National Gallery Prague

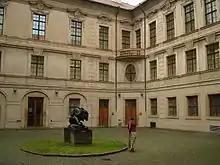
Šternberk Palace at Hradčany

The history of the National Gallery dates back to the end of the 18th century (namely February 5, 1796), when a group of prominent representatives of Bohemian patriotic aristocracy (Kolowrat, Sternberg, Nostitz) and middle-class intellectuals decided to elevate what they called the "debased artistic taste" of the local population. The institution, which received the title Society of Patriotic Friends of the Arts, established the Academy of Fine Arts and the Picture Gallery. In 1918 the Picture Gallery became a central collection of newly formed Czechoslovakia.